Ömer Lütfi Yasan

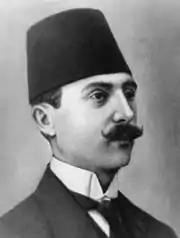

Ömer Lütfi Yasan (1878; Merzifon - March 12, 1956; Istanbul) was a Turkish officer of the Ottoman Army, and a politician of the Republic of Turkey. He became the Minister of the Public Works (December 27, 1920 – November 14, 1921) in the cabinet of Mustafa Kemal Pasha (Atatürk).